Koidanov (Hasidic dynasty)

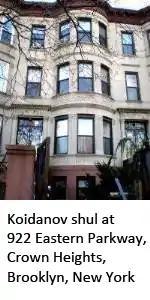

Reb Aharon was succeeded by his son, Rabbi Yosef Perlow (1854–1915) who was said to have been very different than the other Koidanover Rebbes. Following the rise of the Haskalah, Koidanov became a centre of enlightenment which directly challenged the city's Hasidic institutions. To combat this, Reb Yosef built a large yeshiva called Tomchei Tzedek to bring Jews away from the Haskalah and towards Orthodoxy. During this time, Reb Yosef's son-in-law Rabbi Moshe Chaim Yehoshua Schneerson-Twersky (1867–1959) established a Koidanover synagogue in Jerusalem in 1908 known as the "Beis Yosef". Reb Moshe Chaim Yehoshua later immigrated to New York, where he established several Koidanover communities. After Reb Yosef's death in 1915, he was succeeded by his thirteen-year-old son Rabbi Yaakov Yitzchak Perlow (1903–1919), who was known to be an Ilui, after his death in 1919, he was succeeded by his uncle, Rabbi Nechemia Perlow (1860–1927), who moved the dynasty to Baronovitch, Poland following World War I. Reb Nechemia was succeeded by his son, Rabbi Shalom Alter Perlow (1906–1941) who was murdered in the Ponary massacre without leaving any children. Following the rise of Nazism in Europe, the Koidanover Hasidism in Baronovitch elected, Rabbi Meshulam Zalman Yosef Zilberfarb (1868–1943), the third Koidanover Rebbe (Reb Aharon Perlow)'s son-in-law to succeeded Reb Shalom Alter. However he was murdered in the Holocaust only three years later, alongside most of the Koidanover Hasidim.